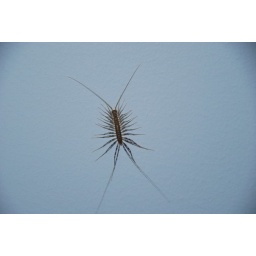
Found this bad boy in my office this morning.